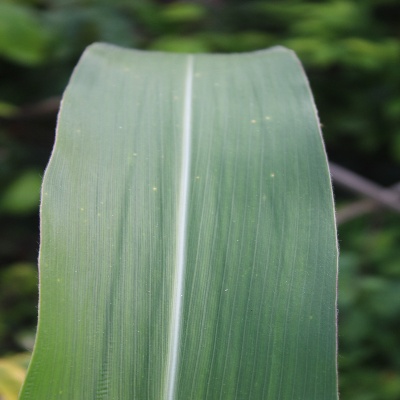
Crop: Maize
Condition: leaf spot